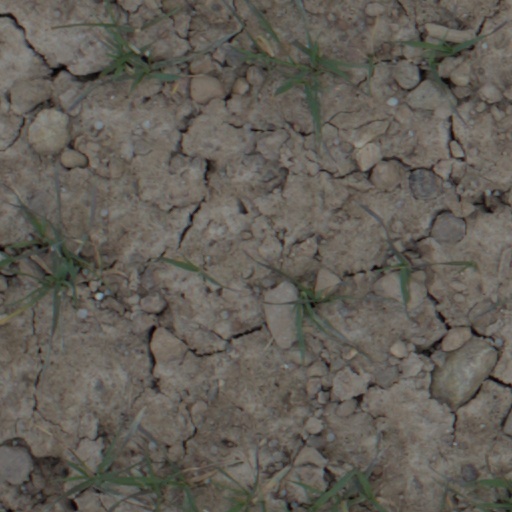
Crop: wheat